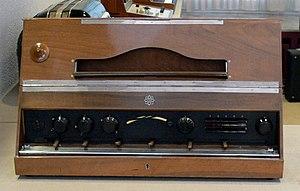
Le trautonium est un instrument de musique électronique monodique, créé vers 1929 par Friedrich Trautwein à Berlin. Ce dernier fut bientôt rejoint par Oskar Sala, qui poursuivit le développement de son invention jusqu'à sa mort en 2002.